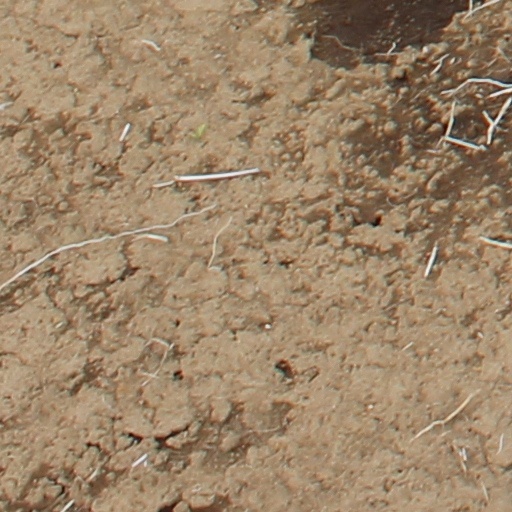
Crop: wheat